Brooks Raley

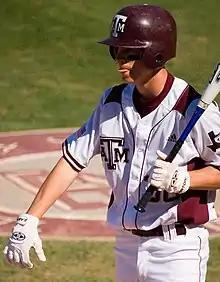
Raley playing for Texas A&M in 2008

Raley attended Uvalde High School in Uvalde, Texas, and Texas A&M University, where he played college baseball for the Texas A&M Aggies.